George Burn

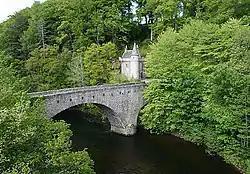
The Bridge of Avon at Ballindalloch, built by Burn in 1801

George Burn (1759 – c.1820) was an architect, civil engineer and contractor active in Scotland in the late 18th and early 19th centuries.